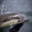
Label: dolphin